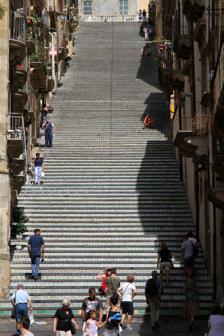
Building: Staircase of Santa Maria del Monte
Country: Italy
Year built: 1606
Santa Maria del Monte Stairway Italian : Scalinata di Santa Maria del Monte Staircase of Santa Maria del Monte Construction 1606 Steps 142 Height between 40 metres (130 ft) and 50 metres (160 ft) Length 130 metres (430 ft) Surface ceramic tile Location Caltagirone , Italy Coordinates: 37°14′20″N 14°30′43″E / 37.23892°N 14.51205°E / 37.23892; 14.51205 Scalinata di Santa Maria del Monte is a set of world-famous steps in Caltagirone , Sicily , Italy . It was built in 1606 in order to connect the ancient part of Caltagirone to the new city built in the upper part. The staircase, over 130 meters (430 ft) long, is flanked by balcony buildings and is today one of the identifying monuments of the city. The city of Caltagirone is part of Late Baroque Towns of the Val di Noto , a UNESCO World Heritage Site since 2002. History In the middle of the XV century , the city of Caltagirone expanded through the slopes of the mountain. The expansion of the city, on different levels, made communication between the areas of the city difficult. In order to facilitate access to the old town, located at the top, the city authorities ordered the construction, in 1606, of a staircase along the southern slope of the hill. The work required 10 years of work and was carried out under the direction of Giuseppe Giacalone. The original staircase had rest areas and a total of 150 steps. In 1844, the staircase underwent modifications, among which the elimination of rest areas stands out, which results in a lower inclination. Staircase of Santa Maria del Monte, Caltagirone The steps Since 1954, the steps leading to the church of Santa Maria del Monte have been entirely decorated with polychrome ceramic tiles, following the ancient local artisan tradition. The figurative themes of the ceramics are floral or geometric, and represent the Arab, Norman, Angevin-Aragonese, Spanish, Renaissance, Baroque, eighteenth-century, nineteenth-century and contemporary styles. The designs on the tiles reflect ceramic style progressively from the 9th century to the 19th century, with the oldest style at the bottom of the stairway and the latest at the top. Details of the 103rd step, Santa Maria del Monte The 103rd step is inscribed with “Ave Maria”, referencing the 103rd Psalm and its themes of benediction, forgiveness, and compassion. Festivities Infiorata During the month of May, the "Flower Festival" is held, dedicated to the Virgin Mary. Thousands of flowers are used as decorations, along the stairs. La Scala Illuminata Every year, during the days 24 and 25 of July, and 14 and 15 of August, the staircase is illuminated with 4000 oil lamps, in honor of the patron saint of Caltagirone, Saint James the Great . The celebration attracts thousands of tourists. References